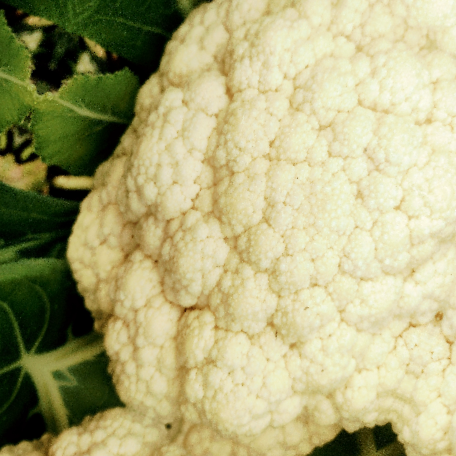
Label: Disease Free